Stevia

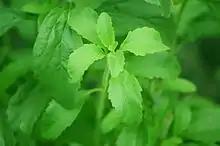
"Stevia rebaudiana"

Stevia is a sweet sugar substitute that is about 50 to 300 times sweeter than sugar. It is extracted from the leaves of "Stevia rebaudiana", a plant native to areas of Paraguay and Brazil. The active compounds in stevia are steviol glycosides (mainly stevioside and rebaudioside). Stevia is heat-stable, pH-stable, and not fermentable. Humans cannot metabolize the glycosides in stevia, and it therefore has zero calories. Its taste has a slower onset and longer duration than that of sugar, and at high concentrations some of its extracts may have an aftertaste described as licorice-like or bitter. Stevia is used in sugar- and calorie-reduced food and beverage products as an alternative for variants with sugar.